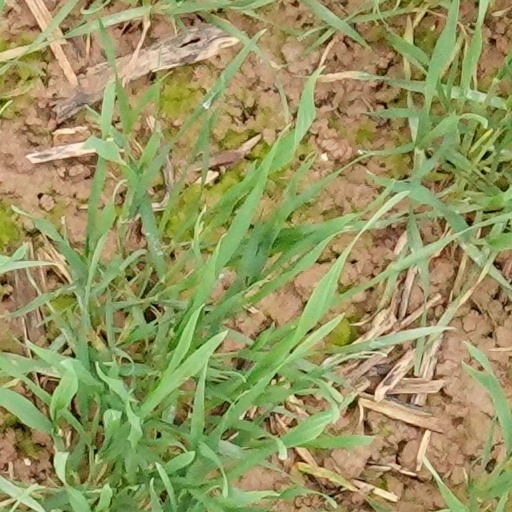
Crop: wheat